RNA-induced silencing complex

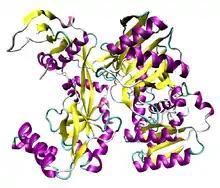
A full-length argonaute protein from the archaea species "Pyrococcus furiosus".

Regardless, it is apparent that Argonaute proteins are present and are essential for function. Furthermore, there are insights into some of the key proteins (in addition to Argonaute) within the complex, which allow RISC to carry out its function.